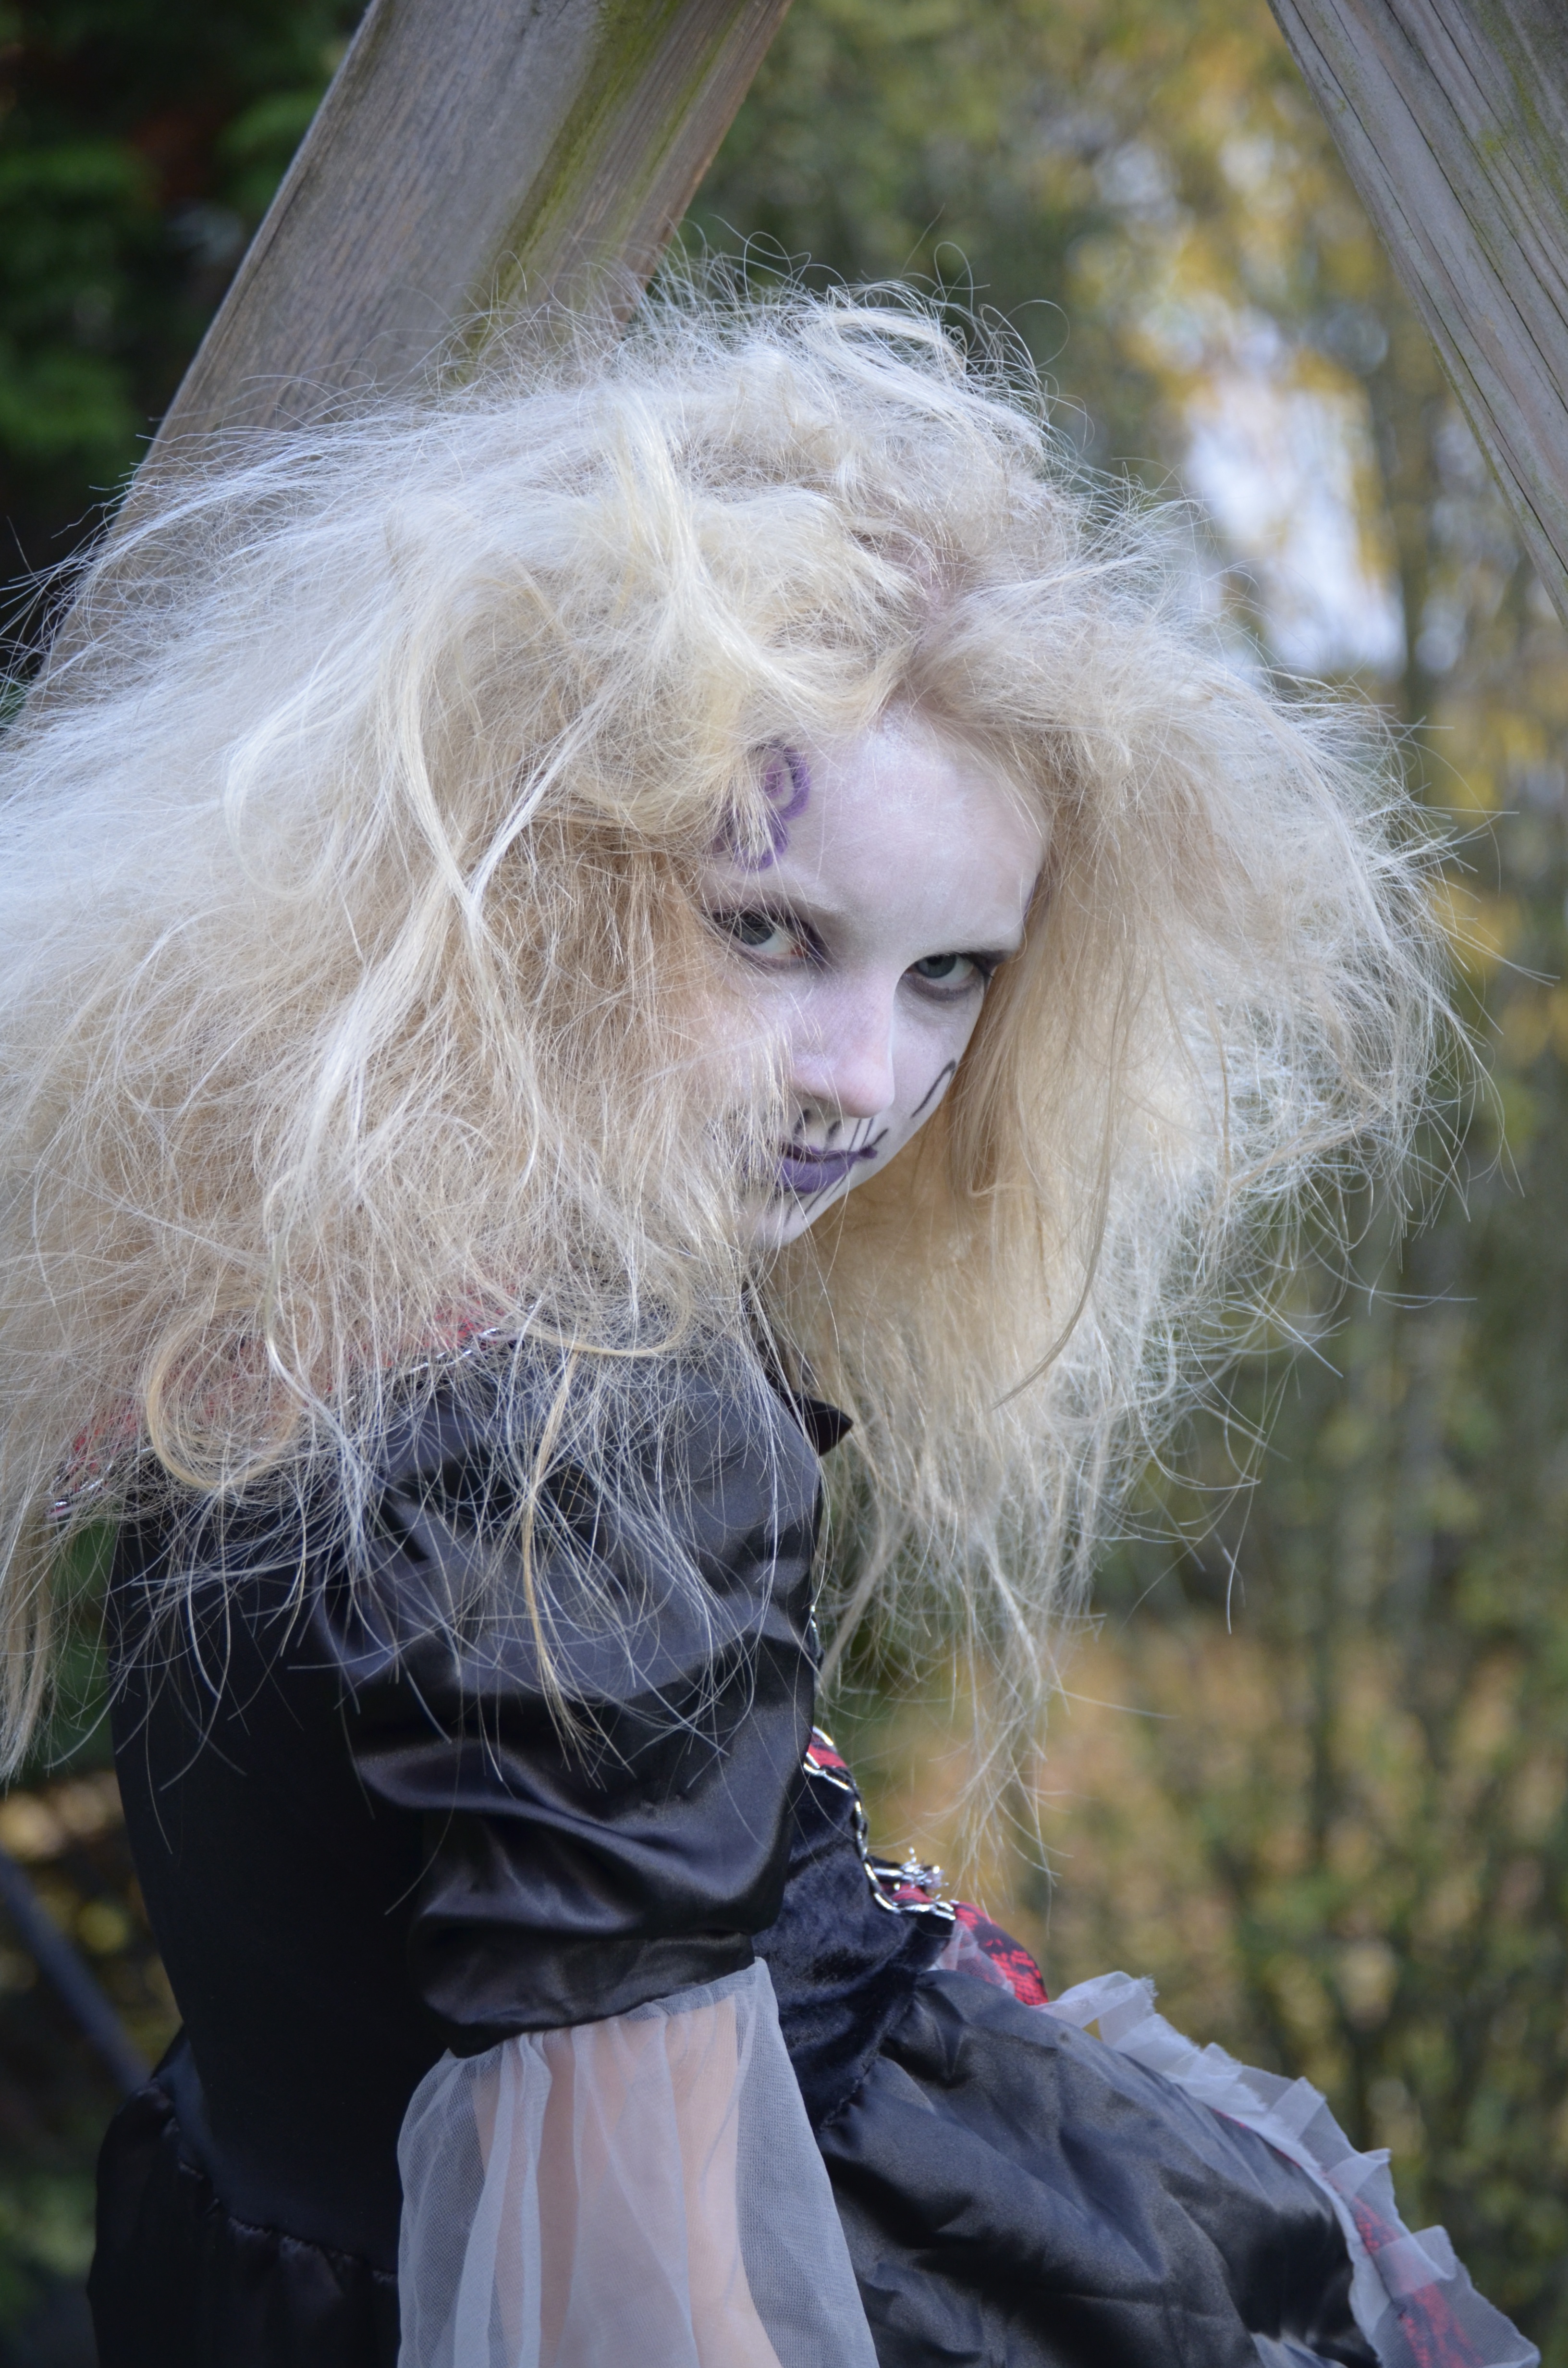
person, girl, woman, hair, female, fur, portrait, model, spring, color, autumn, mane, fashion, lady, close, face, dress, eye, beauty, blond, out, costume, the witch